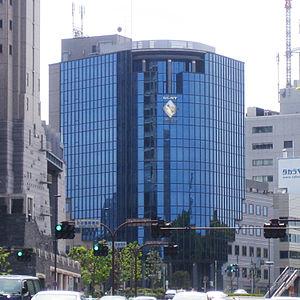
Sony Interactive Entertainment（ソニー・インタラクティブエンターテインメント）est une filiale japonaise de Sony spécialisée dans l'industrie vidéoludique et basée à San Mateo, en Californie. La compagnie développe, produit et commercialise des consoles de jeu et des jeux vidéo. Le succès de la gamme PlayStation en fait l'un des principaux acteurs du marché.